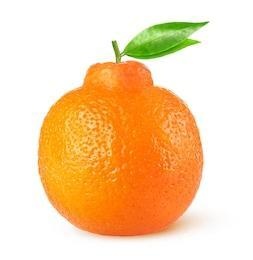
Label: mandarine